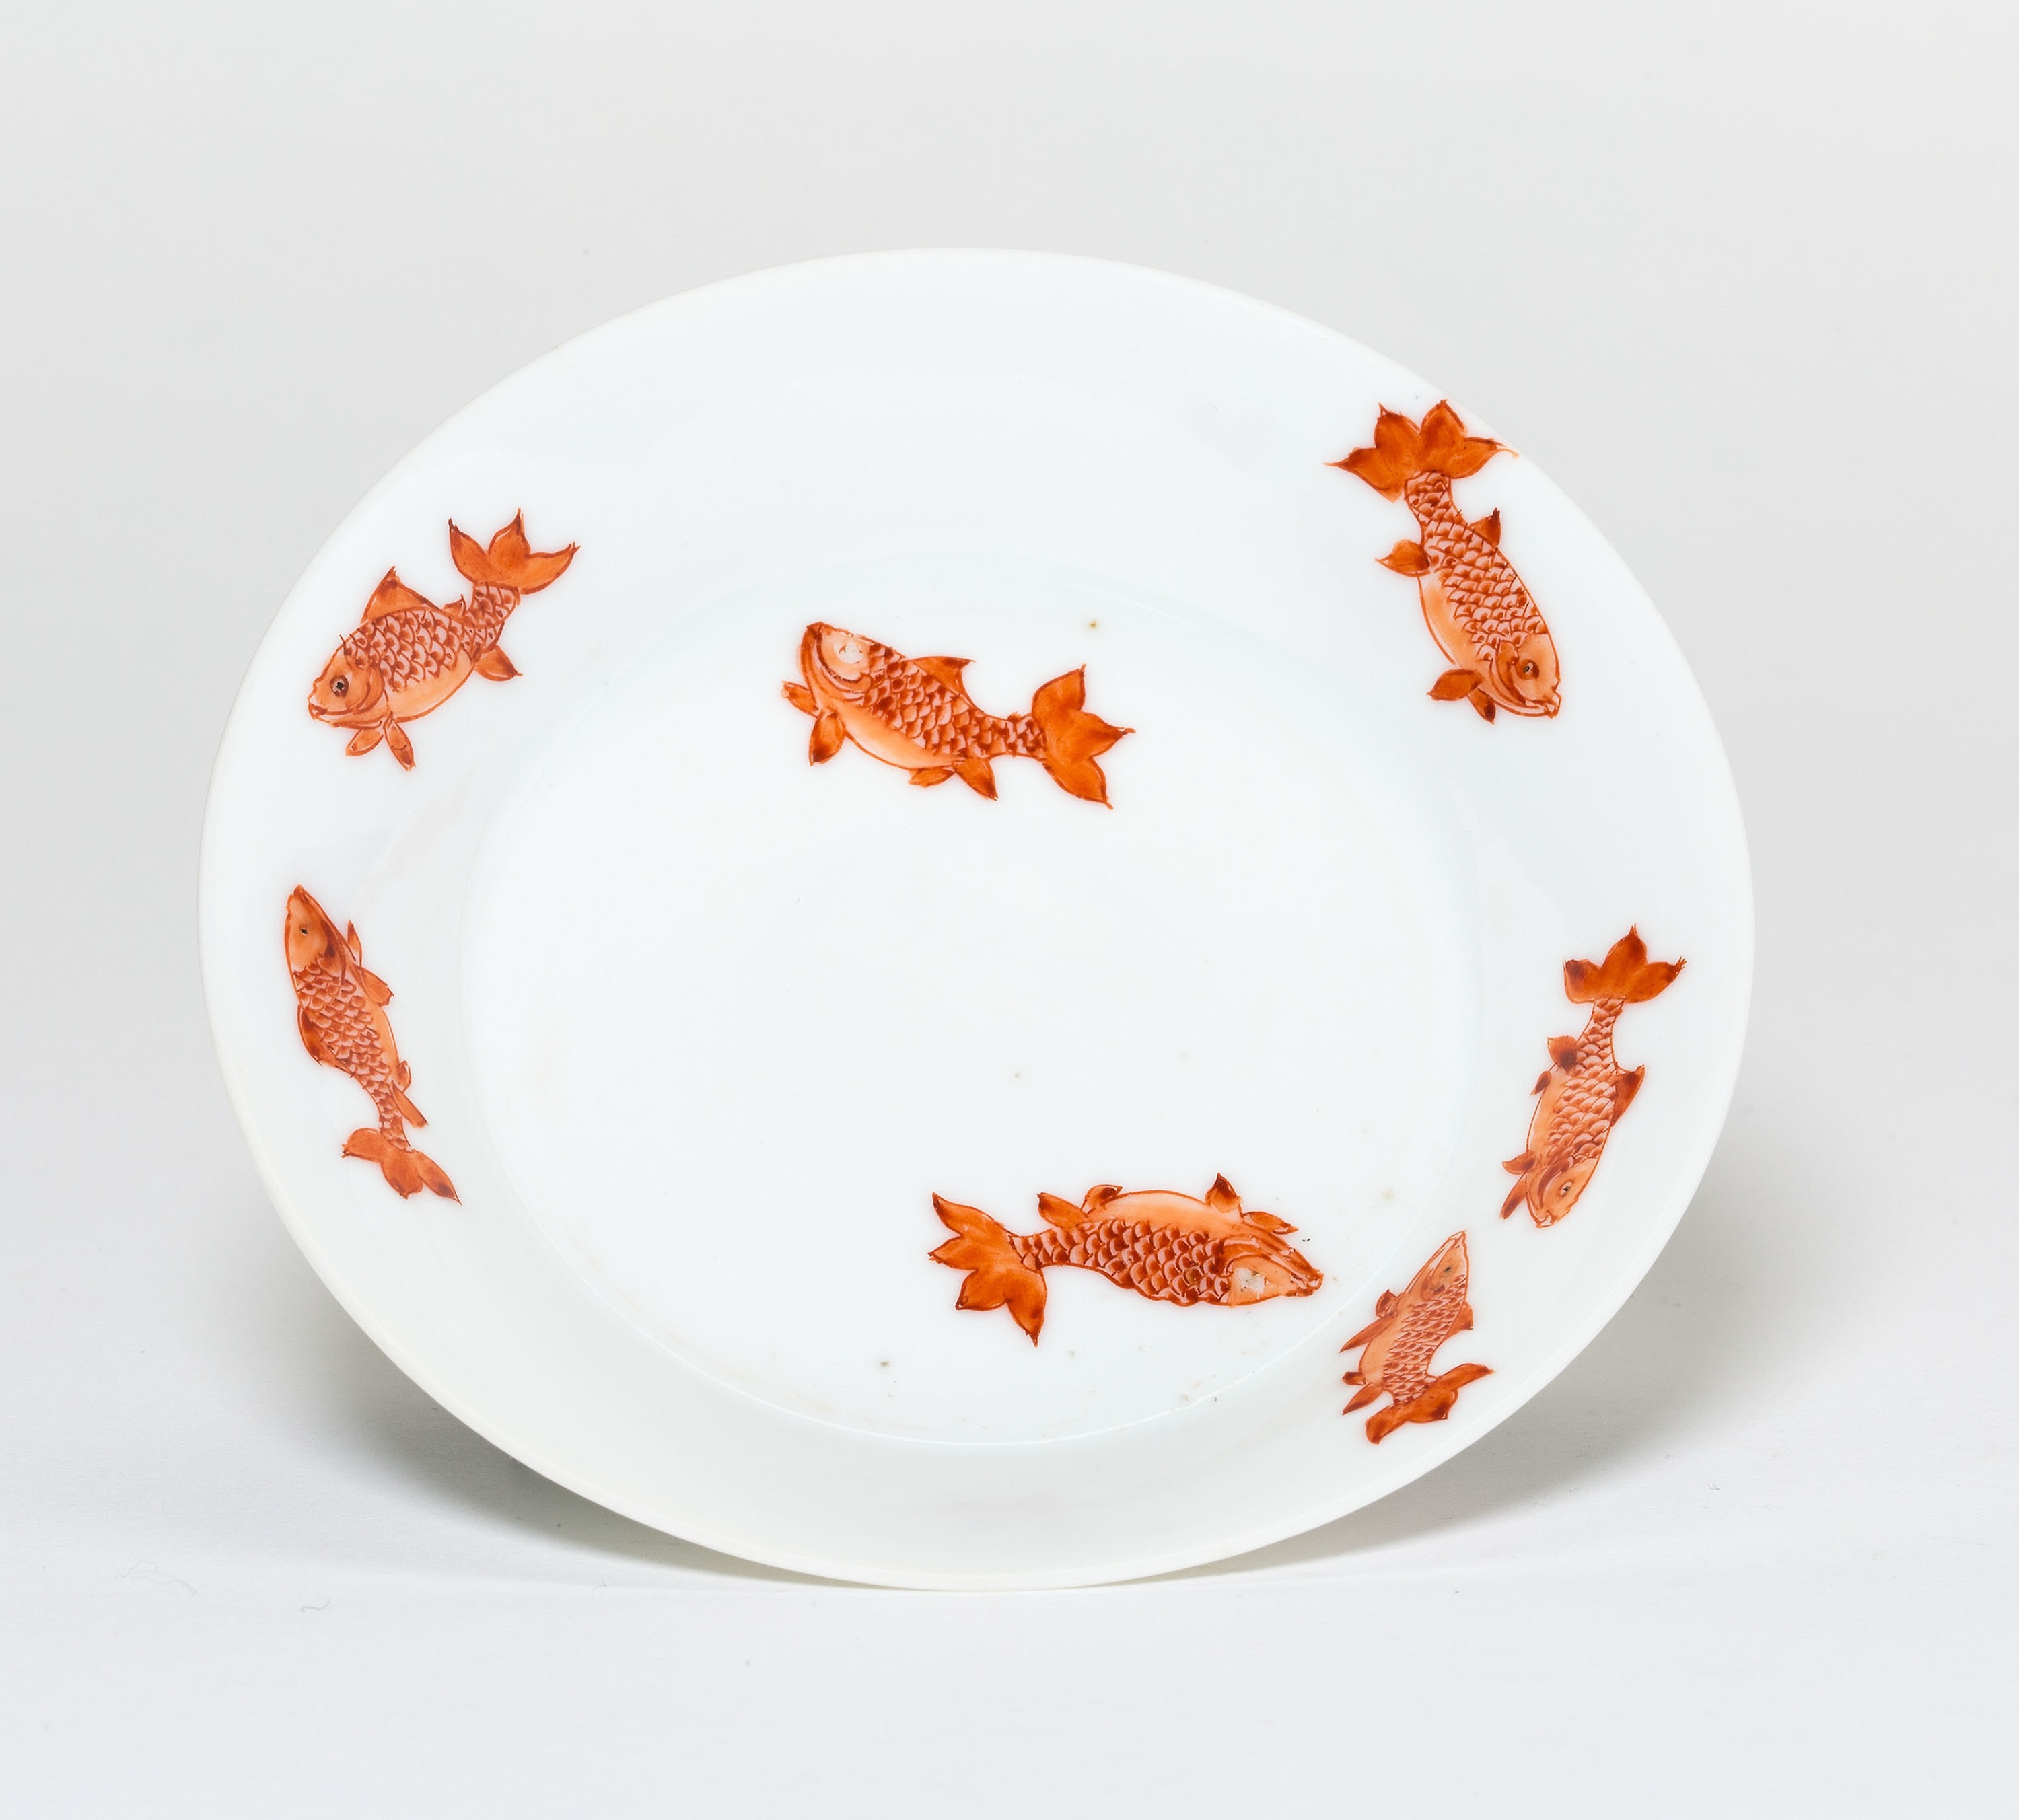
dishware, plate, porcelain, leaf, tableware, orange, platter, saucer, ceramic, earthenware, serveware, dinnerware set, goldfish, bowl